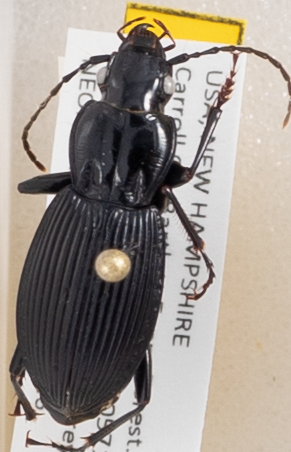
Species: Pterostichus lachrymosus
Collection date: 2019-06-26
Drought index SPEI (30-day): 0.362
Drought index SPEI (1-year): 1.22
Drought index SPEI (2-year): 0.998